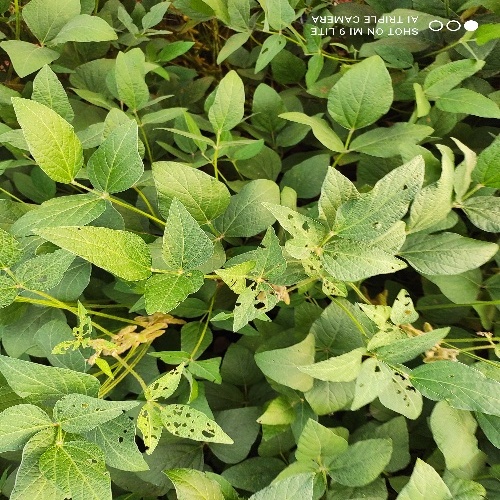
Label: Caterpillar